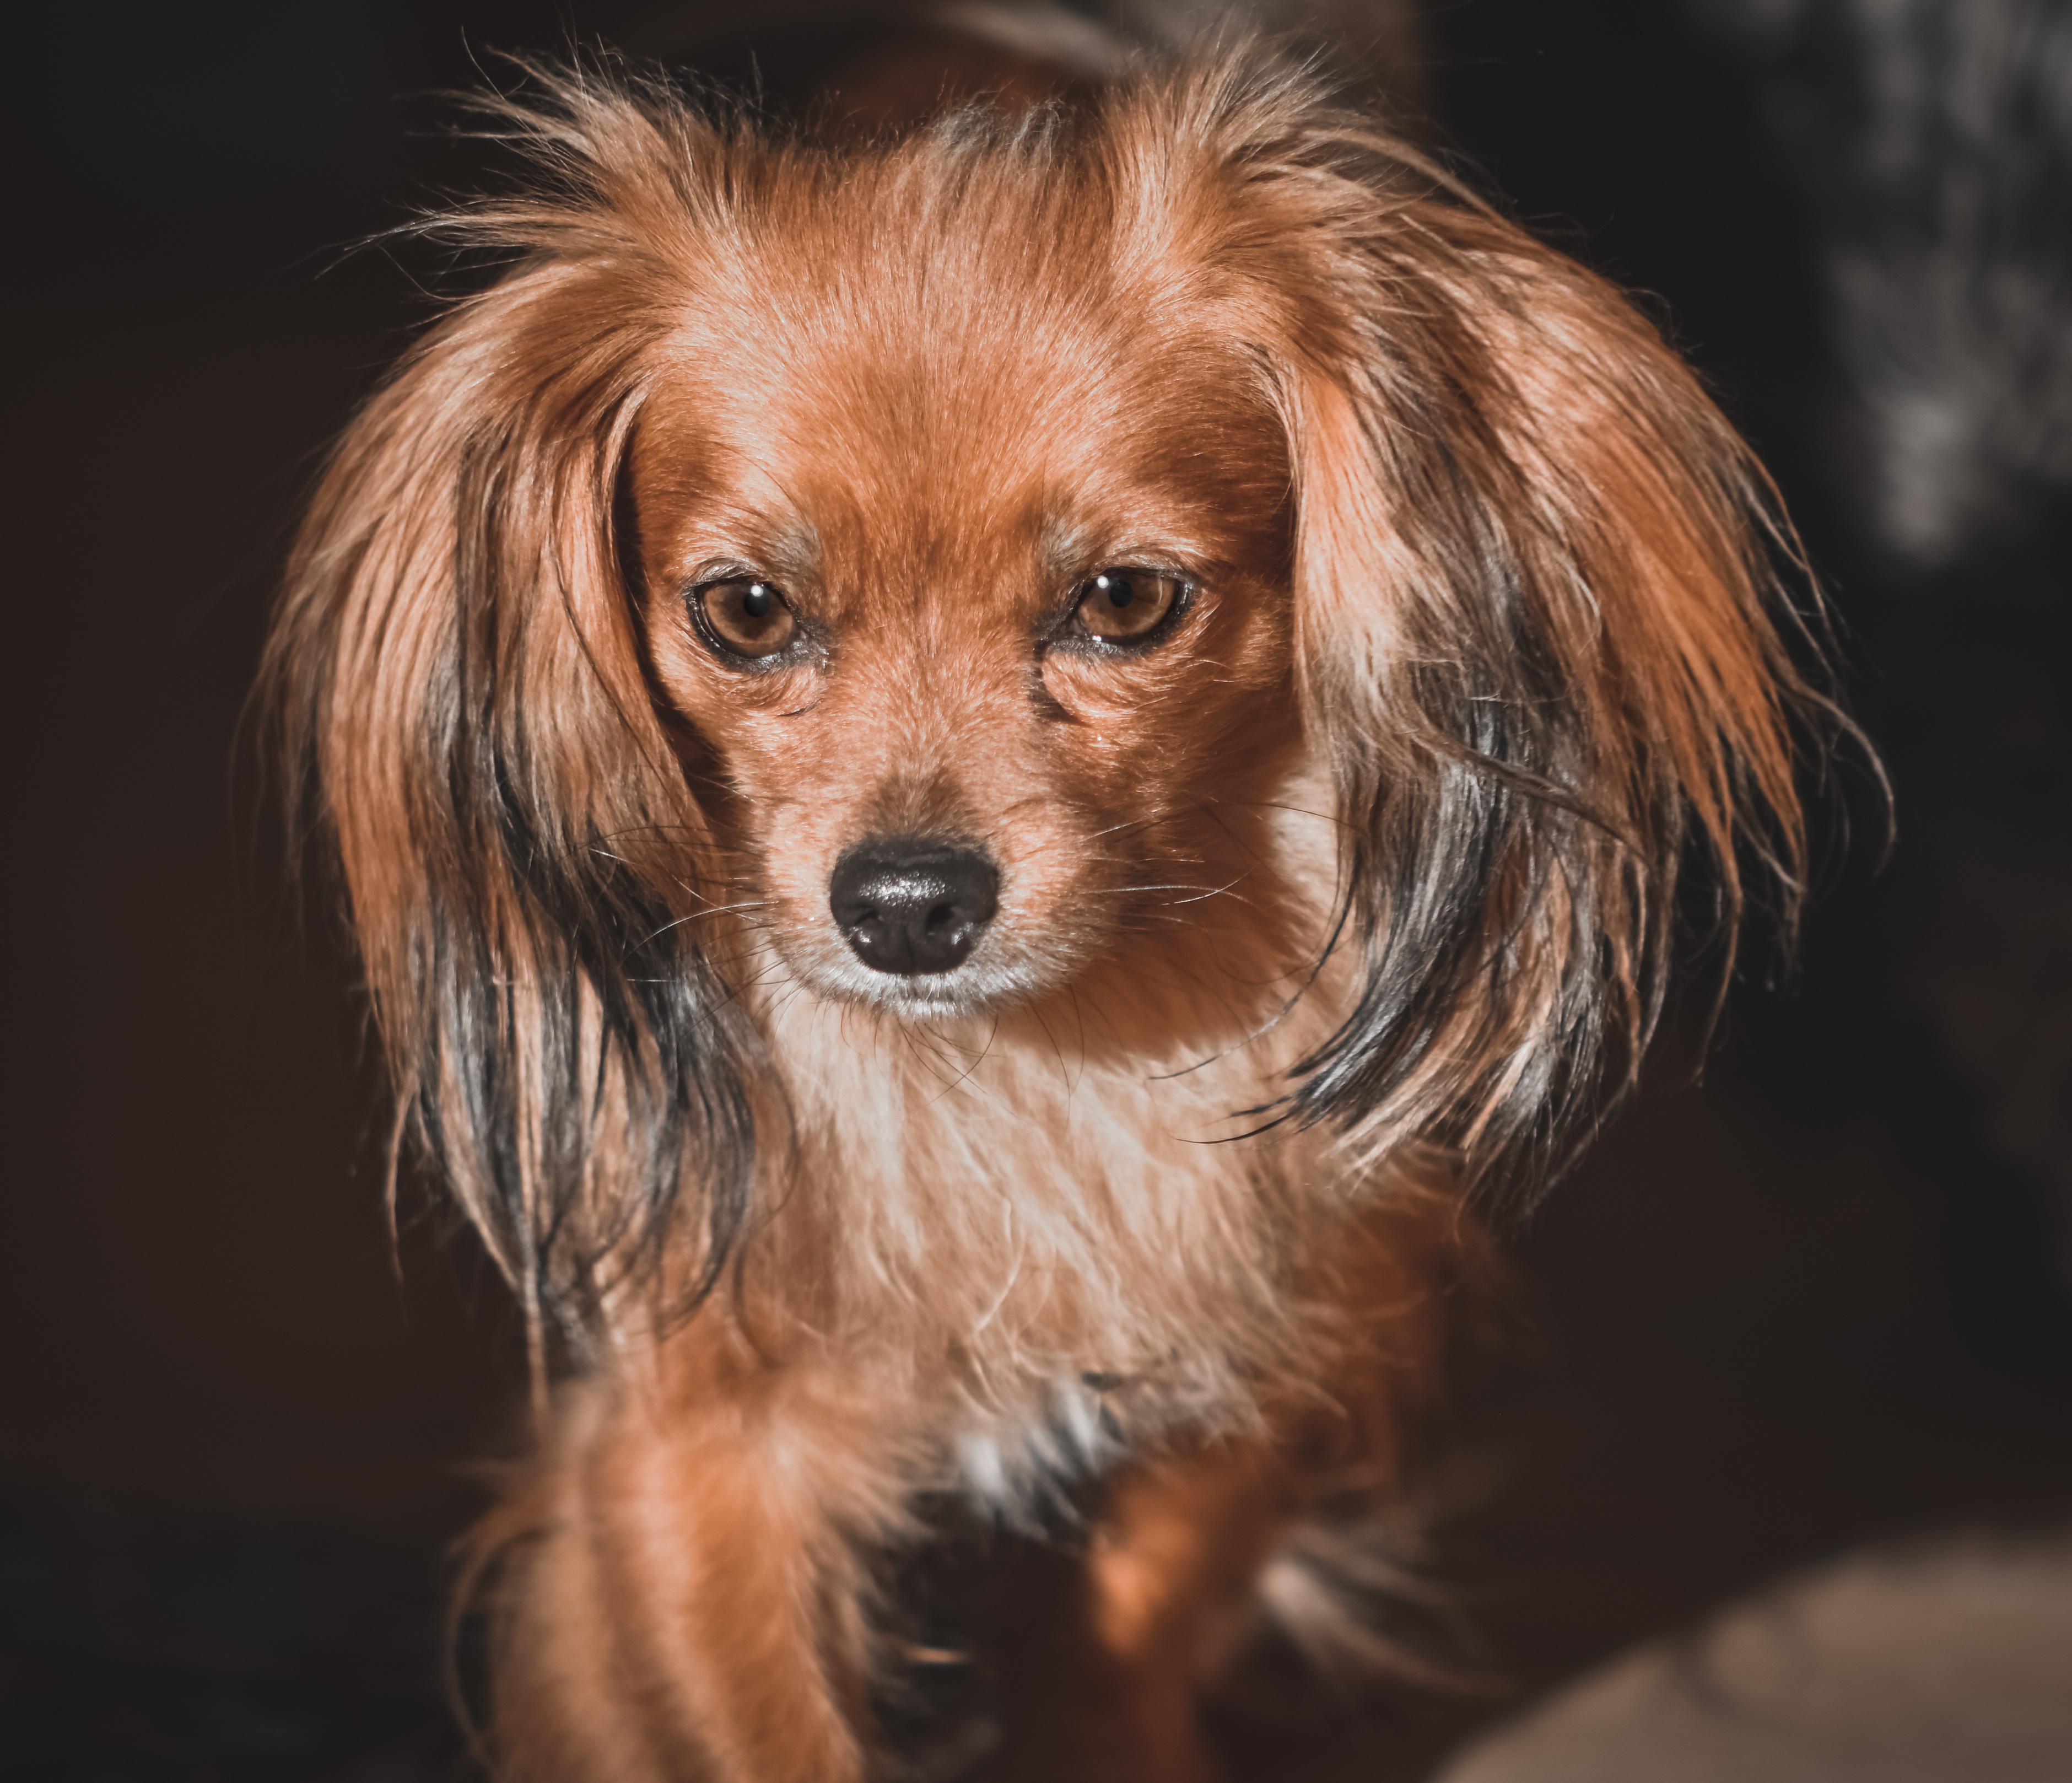
dog, brown, carnivore, liver, dog breed, iris, whiskers, fawn, companion dog, snout, close up, fur, sporting group, canidae, darkness, puppy, gun dog